Lenie 't Hart

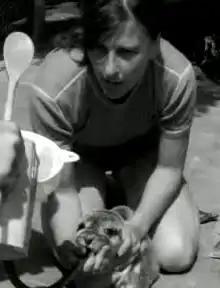
Lenie 't Hart at the seal rehabilitation centre in Pieterburen (1972)

Lenie 't Hart (born Leentje Godlieb) (born September 16, 1941 in Farmsum) is a Dutch animal caretaker and animal rights activist. In 1971, she founded the Seal Rehabilitation and Research Centre in Pieterburen, Groningen but was forced to leave when her strong opposition to new, scientifically-based policies about seal care put her at odds with the centre's staff as well as the government.